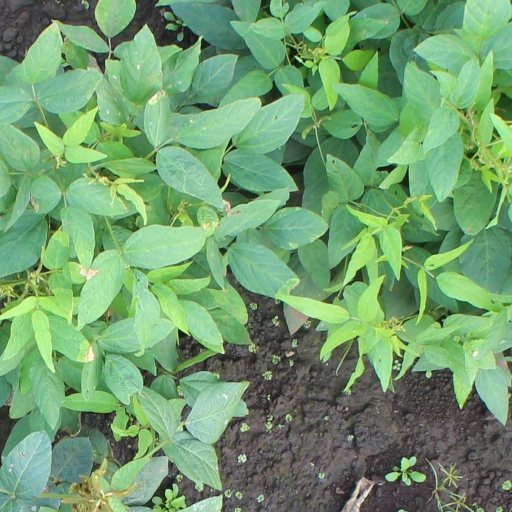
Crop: soybean